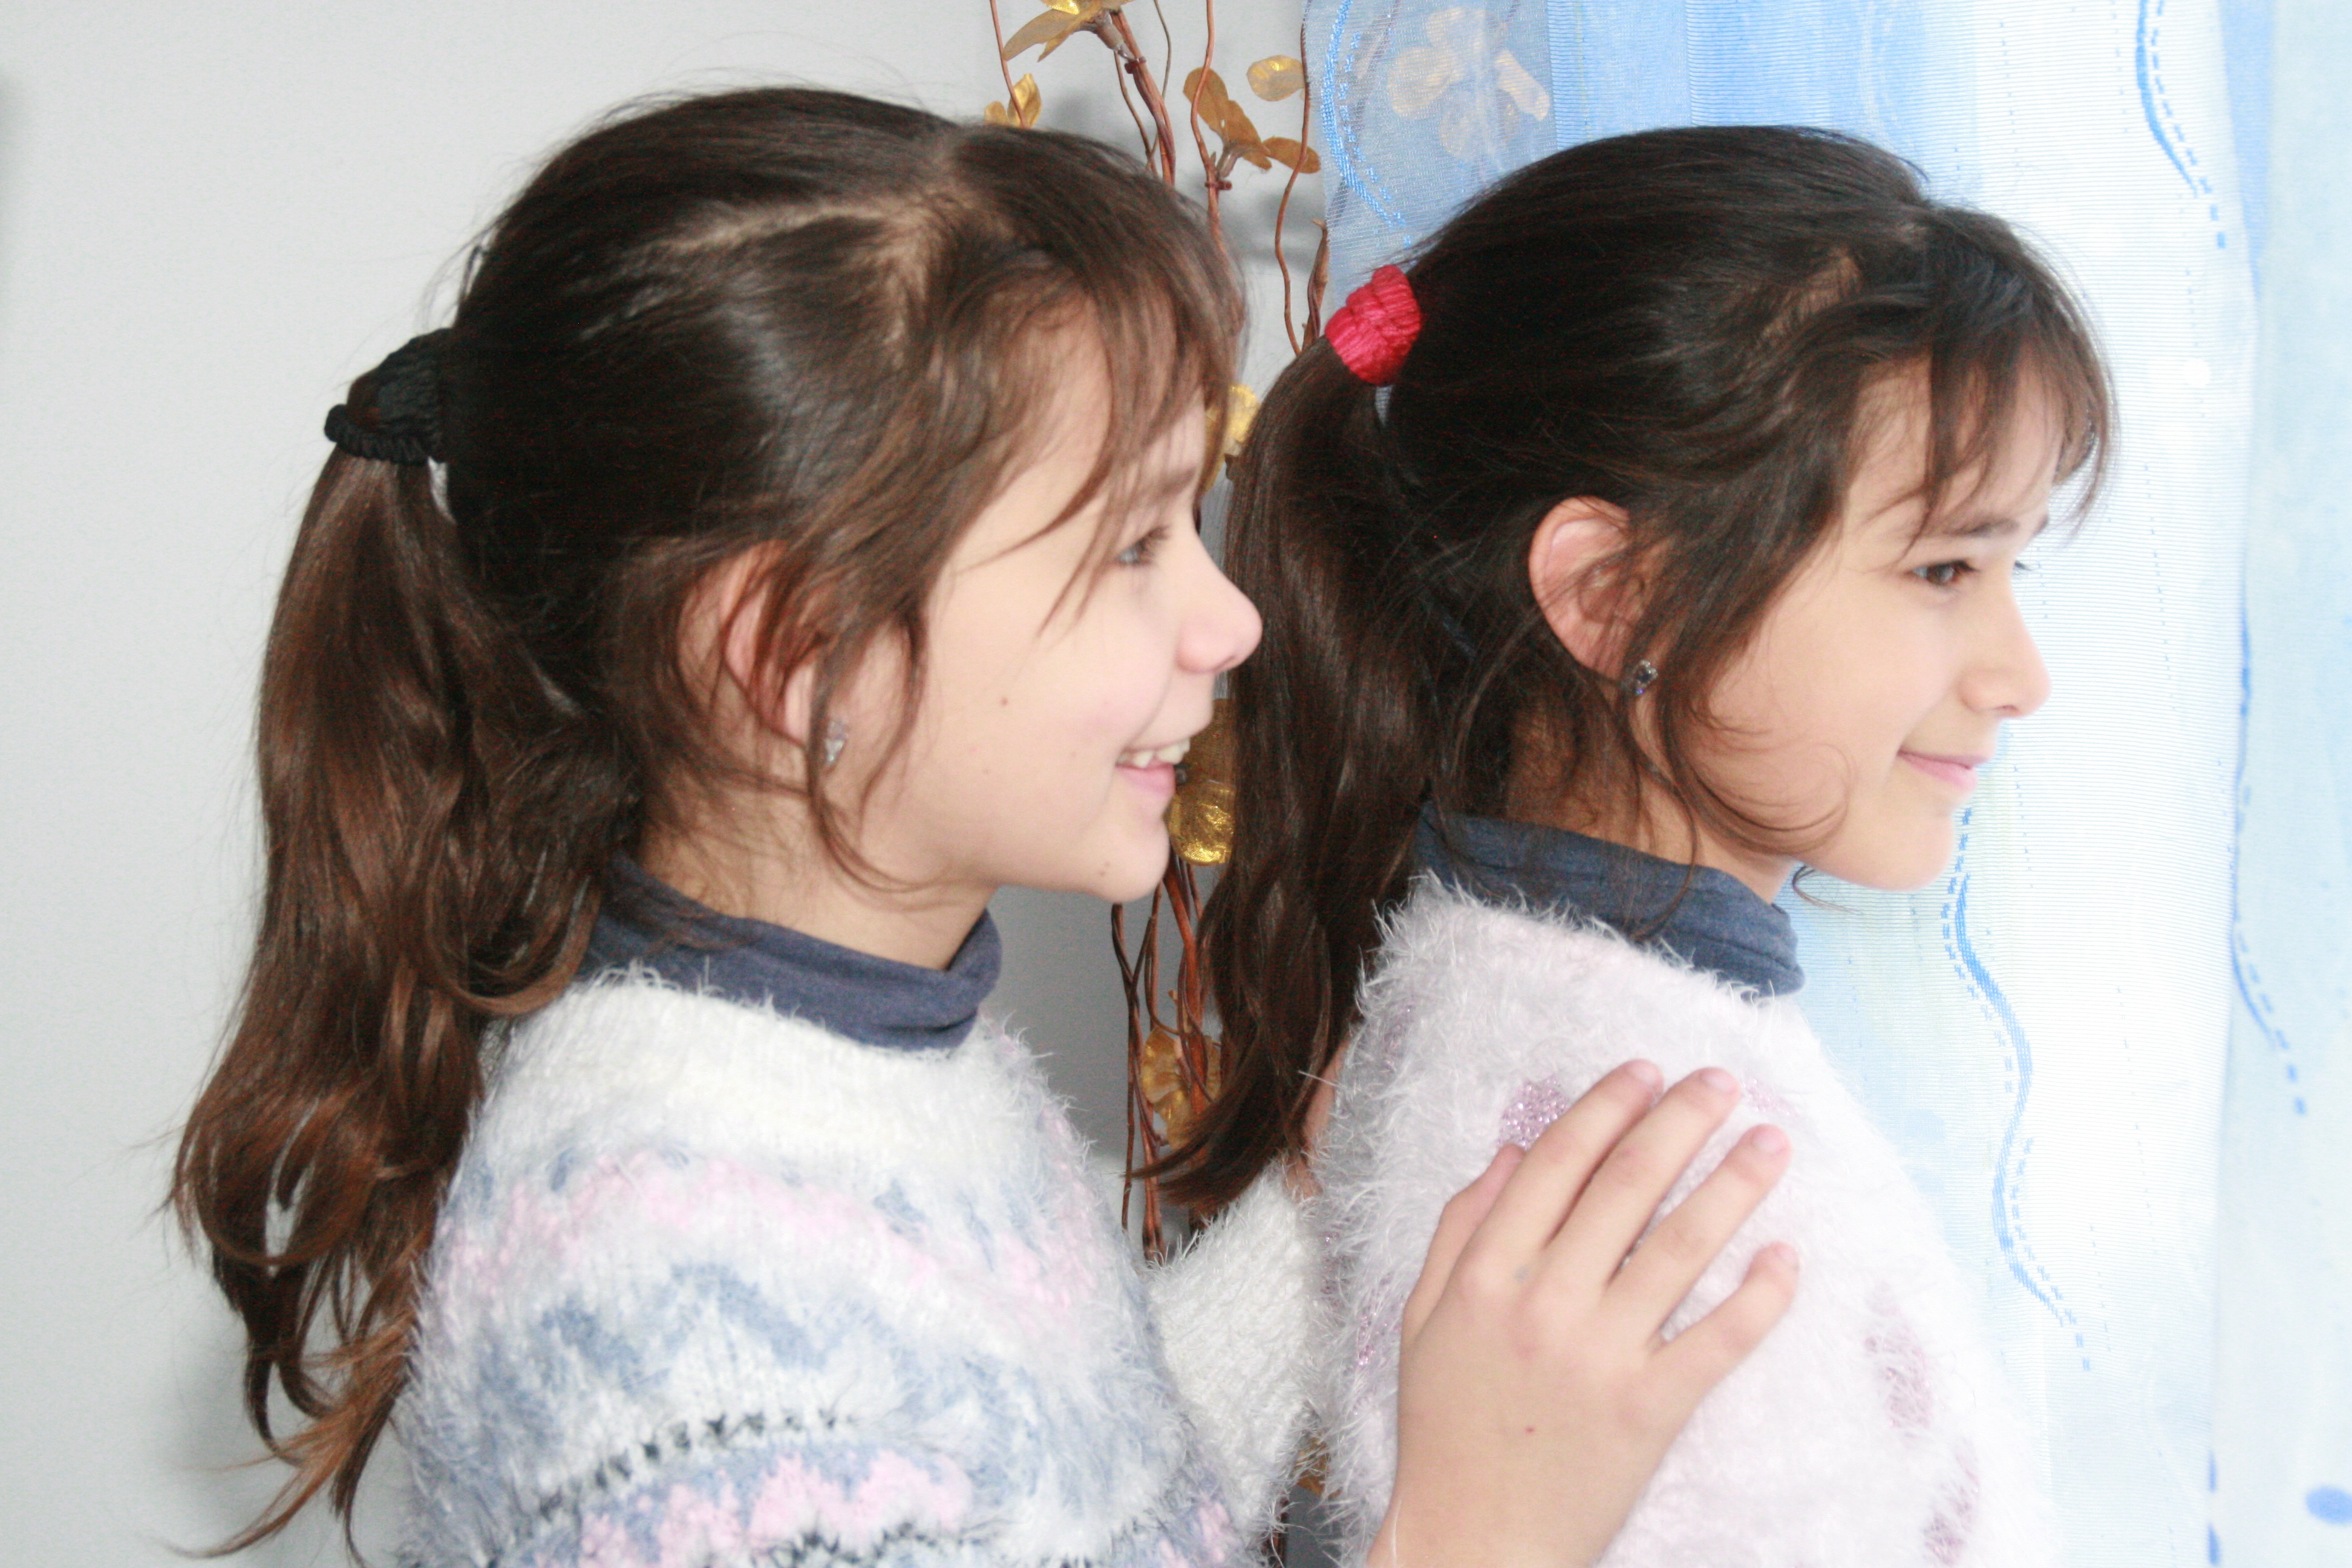
person, people, girl, woman, love, portrait, child, smile, hug, sibling, family, dress, mother, toddler, innocence, beauty, sisters, interaction, photo shoot